River ecosystem

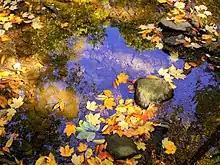
Leaf litter is an allochthonous energy source.

A food chain is a linear system of links that is part of a food web, and represents the order in which organisms are consumed from one trophic level to the next. Each link in a food chain is associated with a trophic level in the ecosystem. The numbered steps it takes for the initial source of energy starting from the bottom to reach the top of the food web is called the food chain length. While food chain lengths can fluctuate, aquatic ecosystems start with primary producers that are consumed by primary consumers which are consumed by secondary consumers, and those in turn can be consumed by tertiary consumers so on and so forth until the top of the food chain has been reached. When the top has been reached, or even before then, there are decomposers that utilize dead organic material, and are releasing nutrients into the environment, or are then again eaten by other organisms.